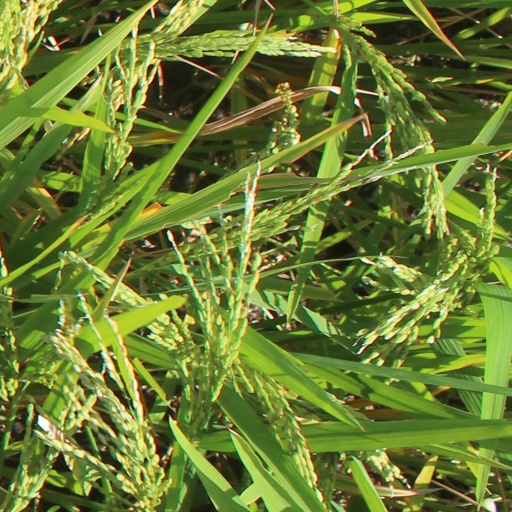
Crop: rice